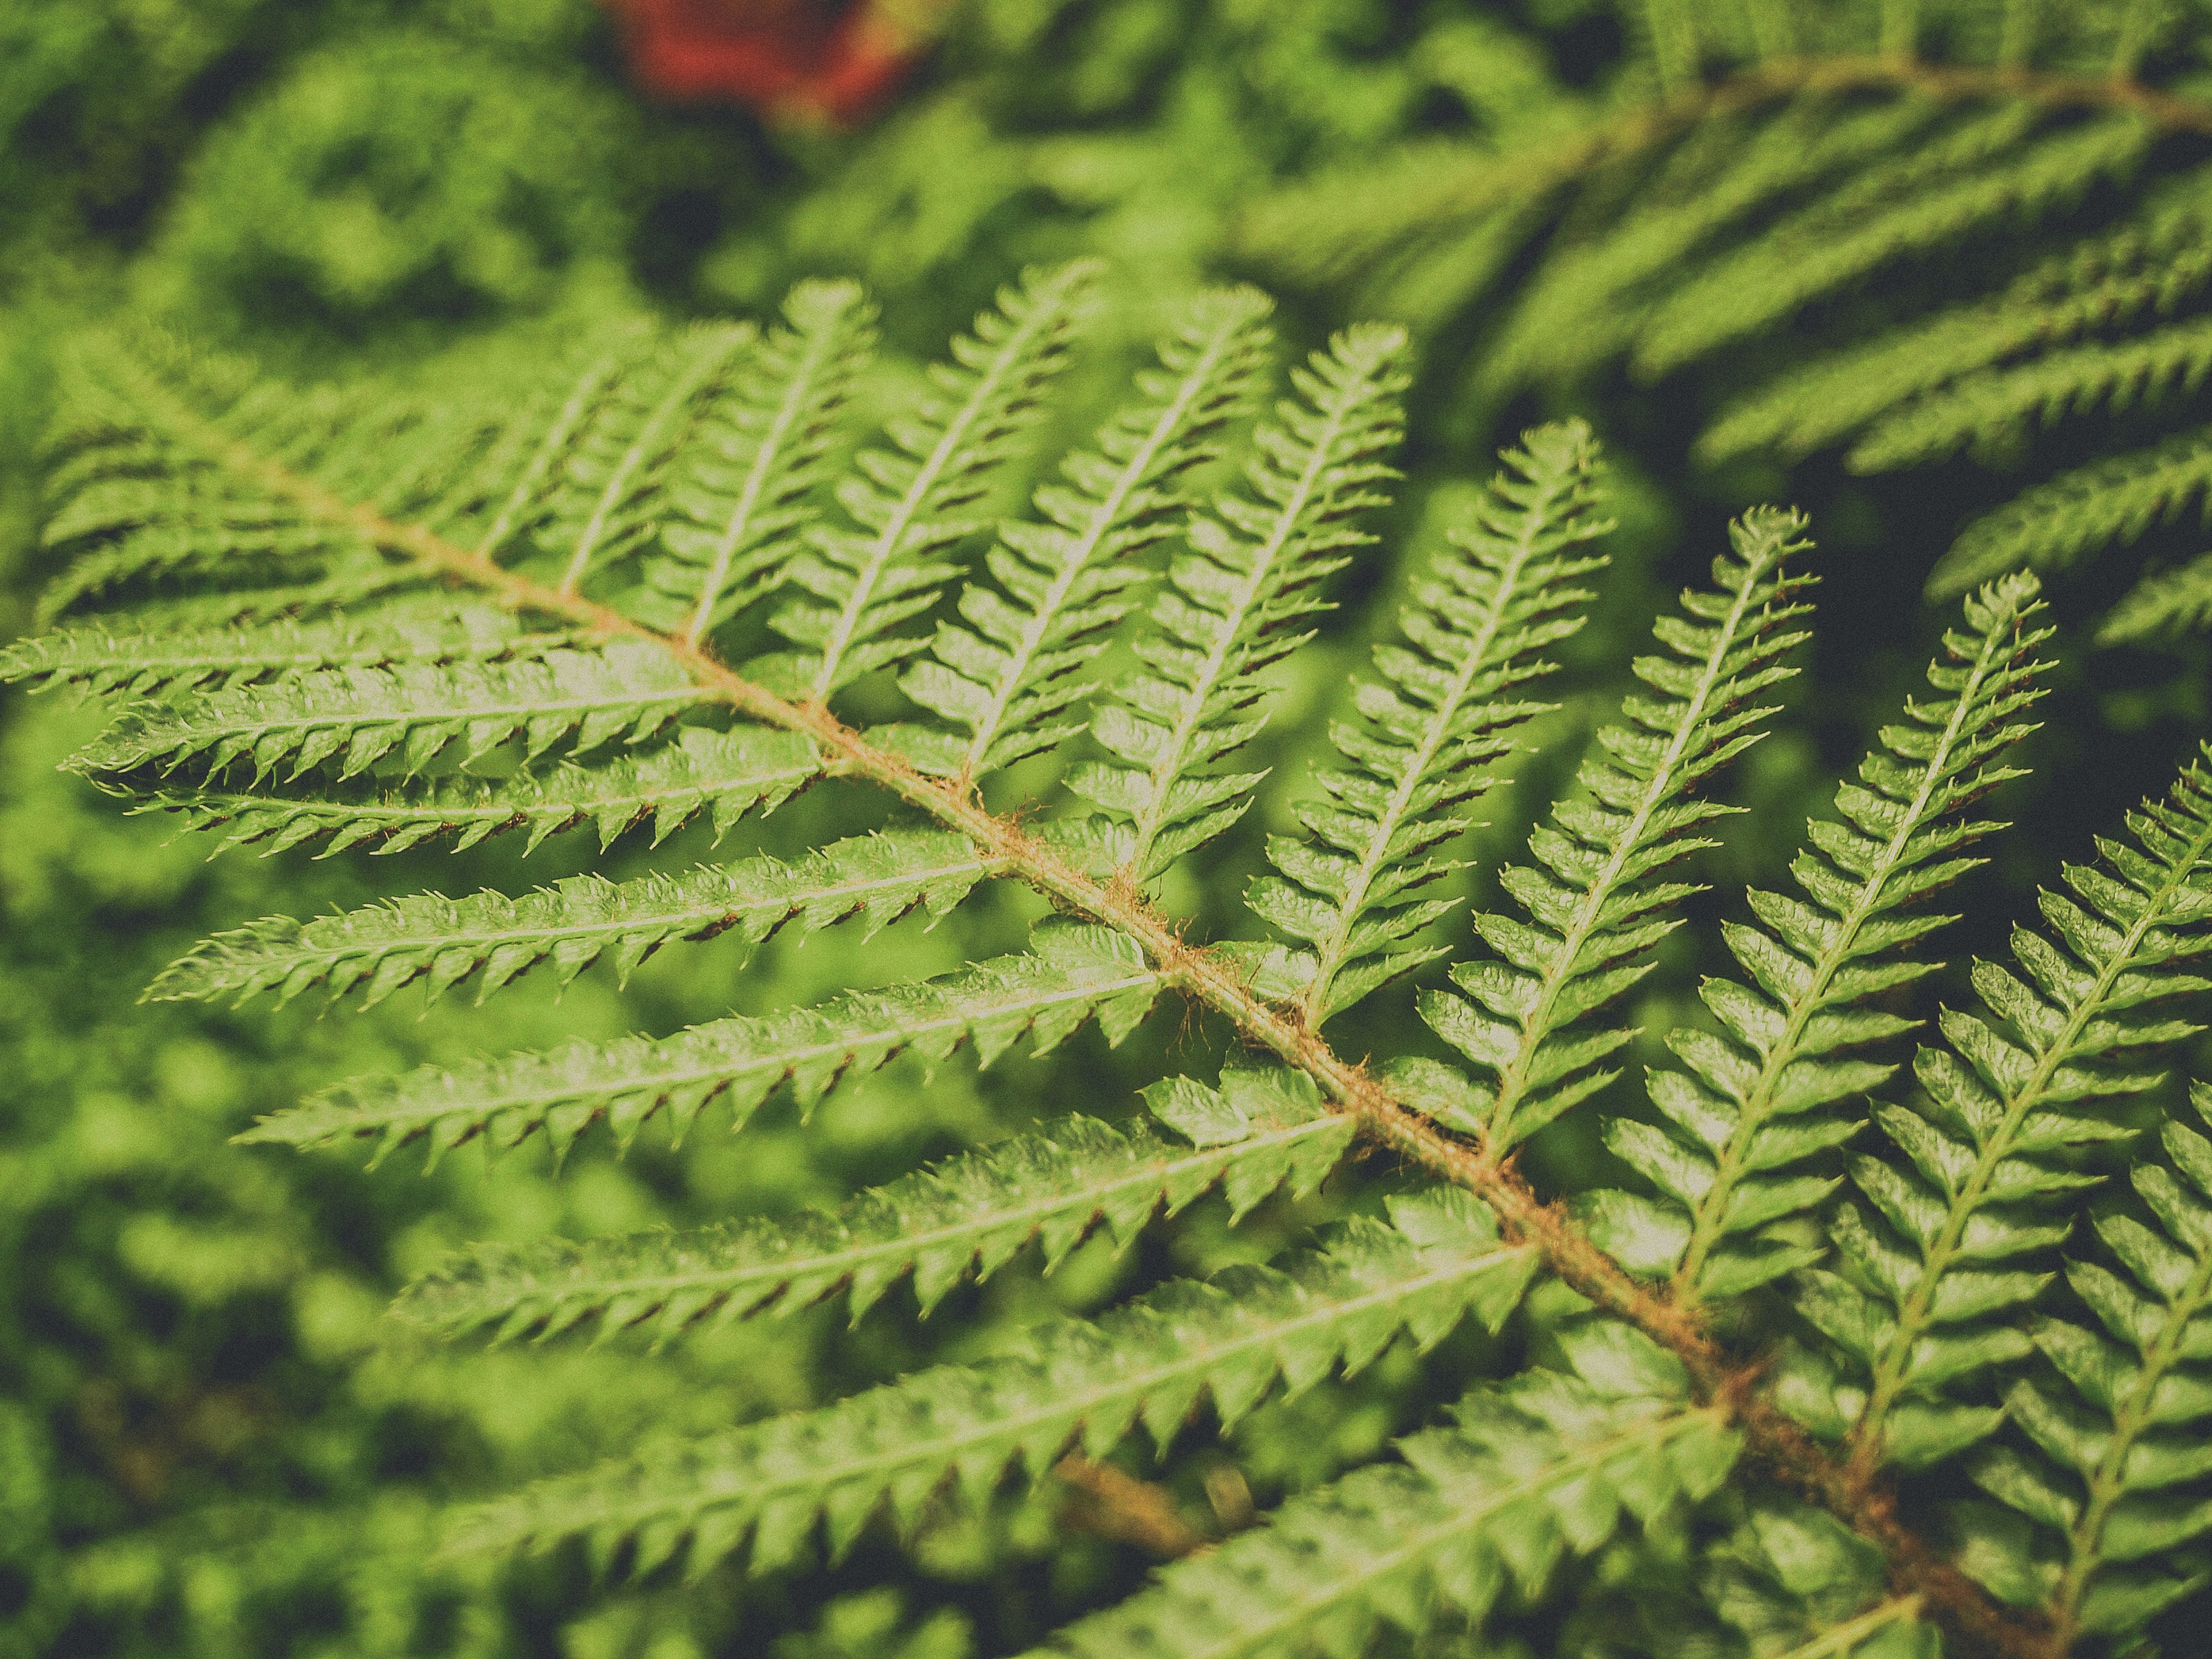
ferns leaves green foliage natural floral fern background, background, beautiful, beauty, biology, botanical, botany, branch, bunch, bush, close up, color, environment, fern, fern leaves, flora, focus, foliage, fresh, freshness, frond, garden, grass, green, green fern, green leaf background, greenery, growth, kale, leaf, macro, natural, nature, ornamental, park, pattern, perfect, plant, polypodiales, popularity, rainforest, season, species, spring, stem, texture, tree, tropical, tuber ladder fern, wild, young, vegetation, terrestrial plant, ferns and horsetails, vascular plant, flower, ostrich fern, Mimosa tenuiflora, organism, biome, leucaena, adaptation, Phyllanthus family, plant stem, caesalpinia